Kyle Carey

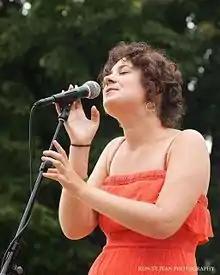
Kyle Carey at Prescott Park

Kyle Carey (born 1988) is a Celtic Americana musical artist who creates a synthesis of music called 'Gaelic Americana'.